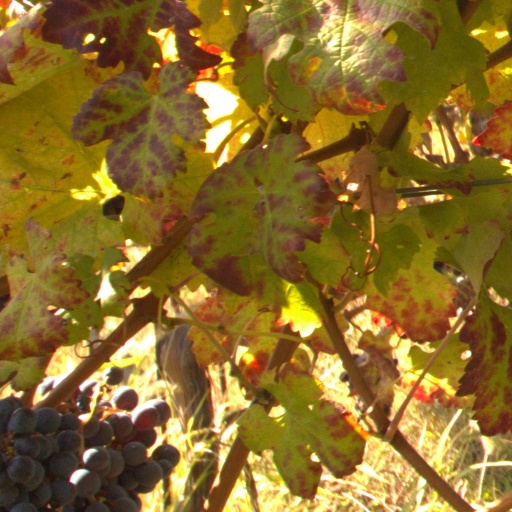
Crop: grape